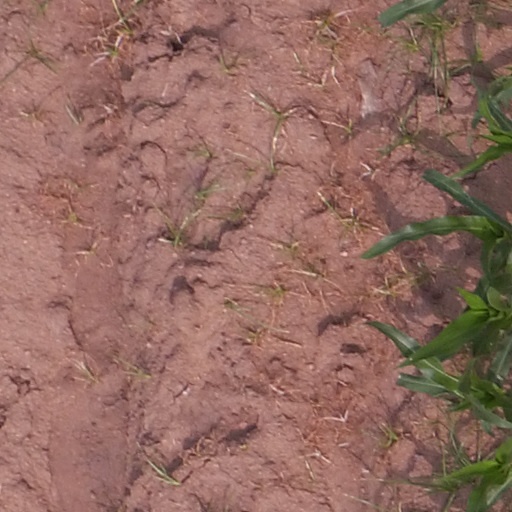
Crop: maize; corn